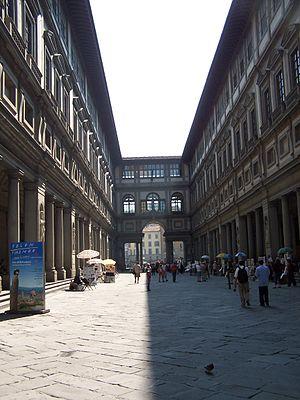
Le piazzale des Offices ou Piazzale degli Uffizi ou encore Piazzale Uffizi, est initialement un cortile dû à l'architecte Giorgio Vasari allongé qui forme une rue bordée des deux longs bâtiments des Offices de Florence, réunis du côté de l'Arno par un porche à colonnes doriques. Cet espace compris devant la loggiato en architraves à voûtes est délimitée par des piliers qui comportent des niches, dans lesquelles sont placées les statues en hommages à un florilège de grands hommes de Florence et de la Toscane.